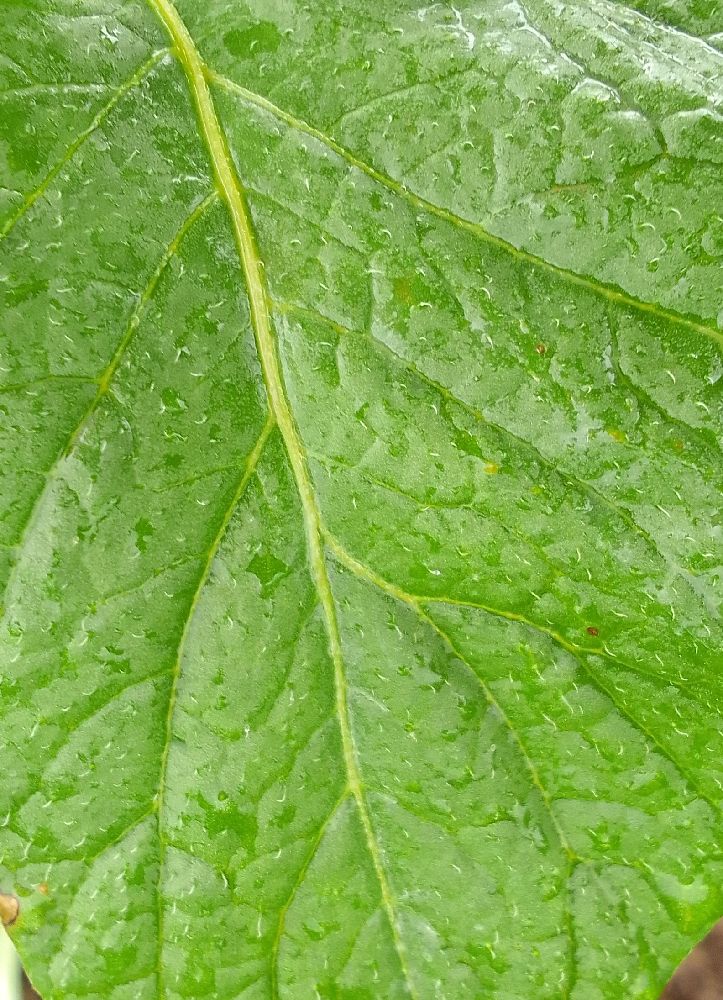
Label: Healthy